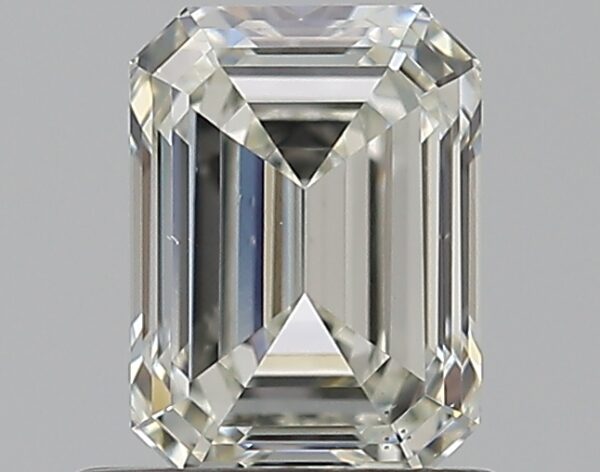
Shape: emerald
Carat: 0.77
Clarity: VS2
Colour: J
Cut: EX
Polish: EX
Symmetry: VG
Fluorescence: N
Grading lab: GIA
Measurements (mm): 6.06 x 4.47 x 2.88